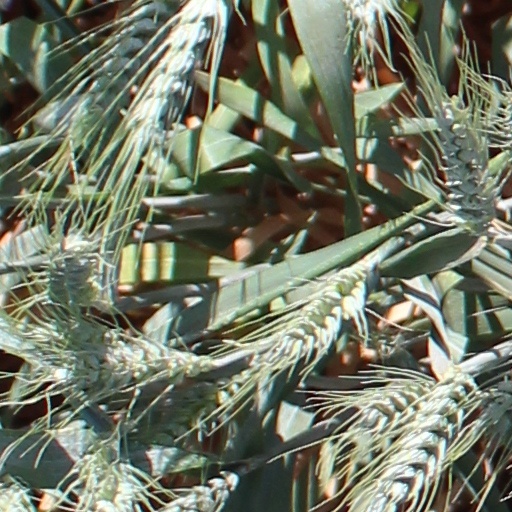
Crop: wheat